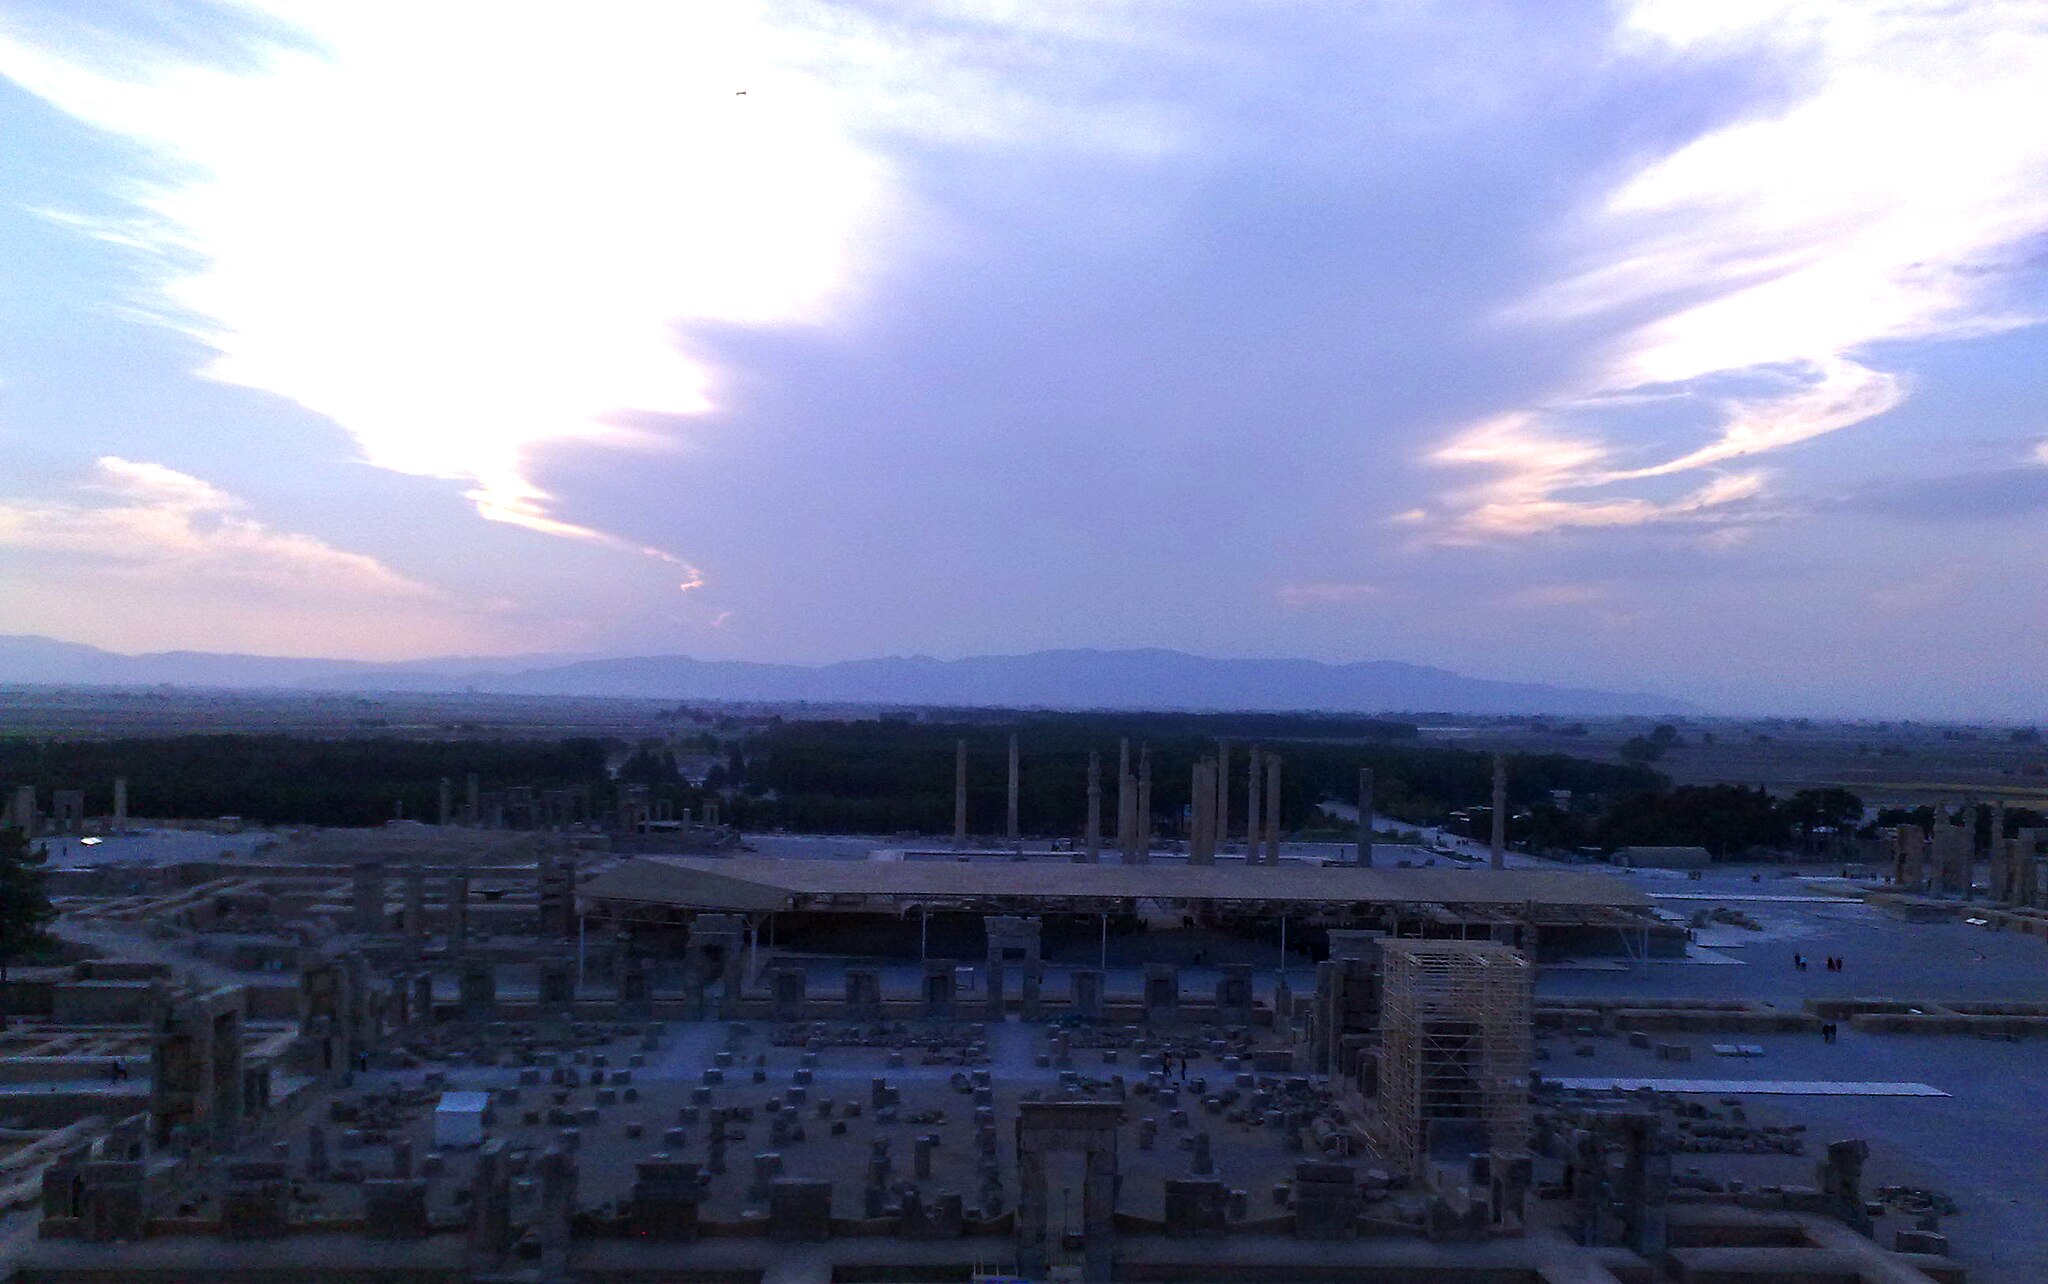
Title: غروب سرد - panoramio
Description: غروب سرد
Date: Taken on 2 November 2010
Categories: Nature of Persepolis, Panoramio files uploaded by Panoramio upload bot, Panoramio images reviewed by trusted users, Photos from Panoramio, Files with coordinates missing SDC location of creation, 2010 in Persepolis, Iran photographs taken on 2010-11-02, General views of Persepolis, Photos from Panoramio ID 4463059